United States Army Rangers

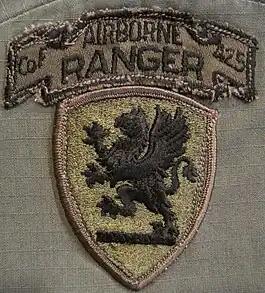
Ranger Company Scroll shoulder sleeve insignia (SSI) worn by the Rangers of F co (Ranger) 425th Infantry.

In response to the 11 September terrorist strikes, the United States launched the War on Terror with the invasion of Afghanistan in October 2001. Special operations units such as the Rangers, along with some CIA officers and Navy SEALs were the first U.S. forces on Afghan soil during Operation Enduring Freedom. This was the first large Ranger operation since the Battle of Mogadishu.